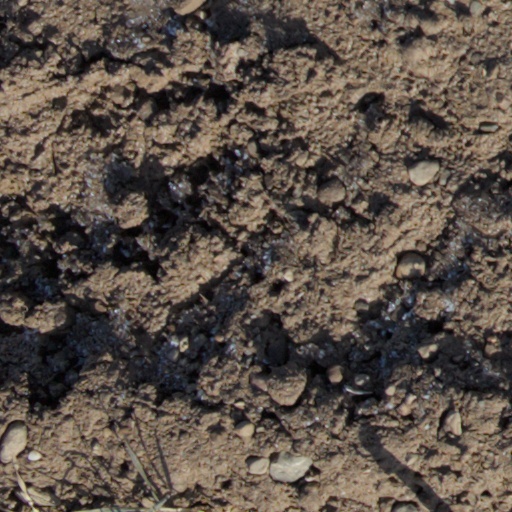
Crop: wheat